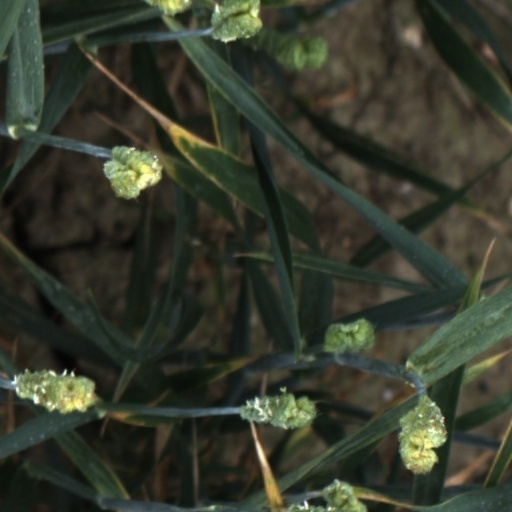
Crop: wheat